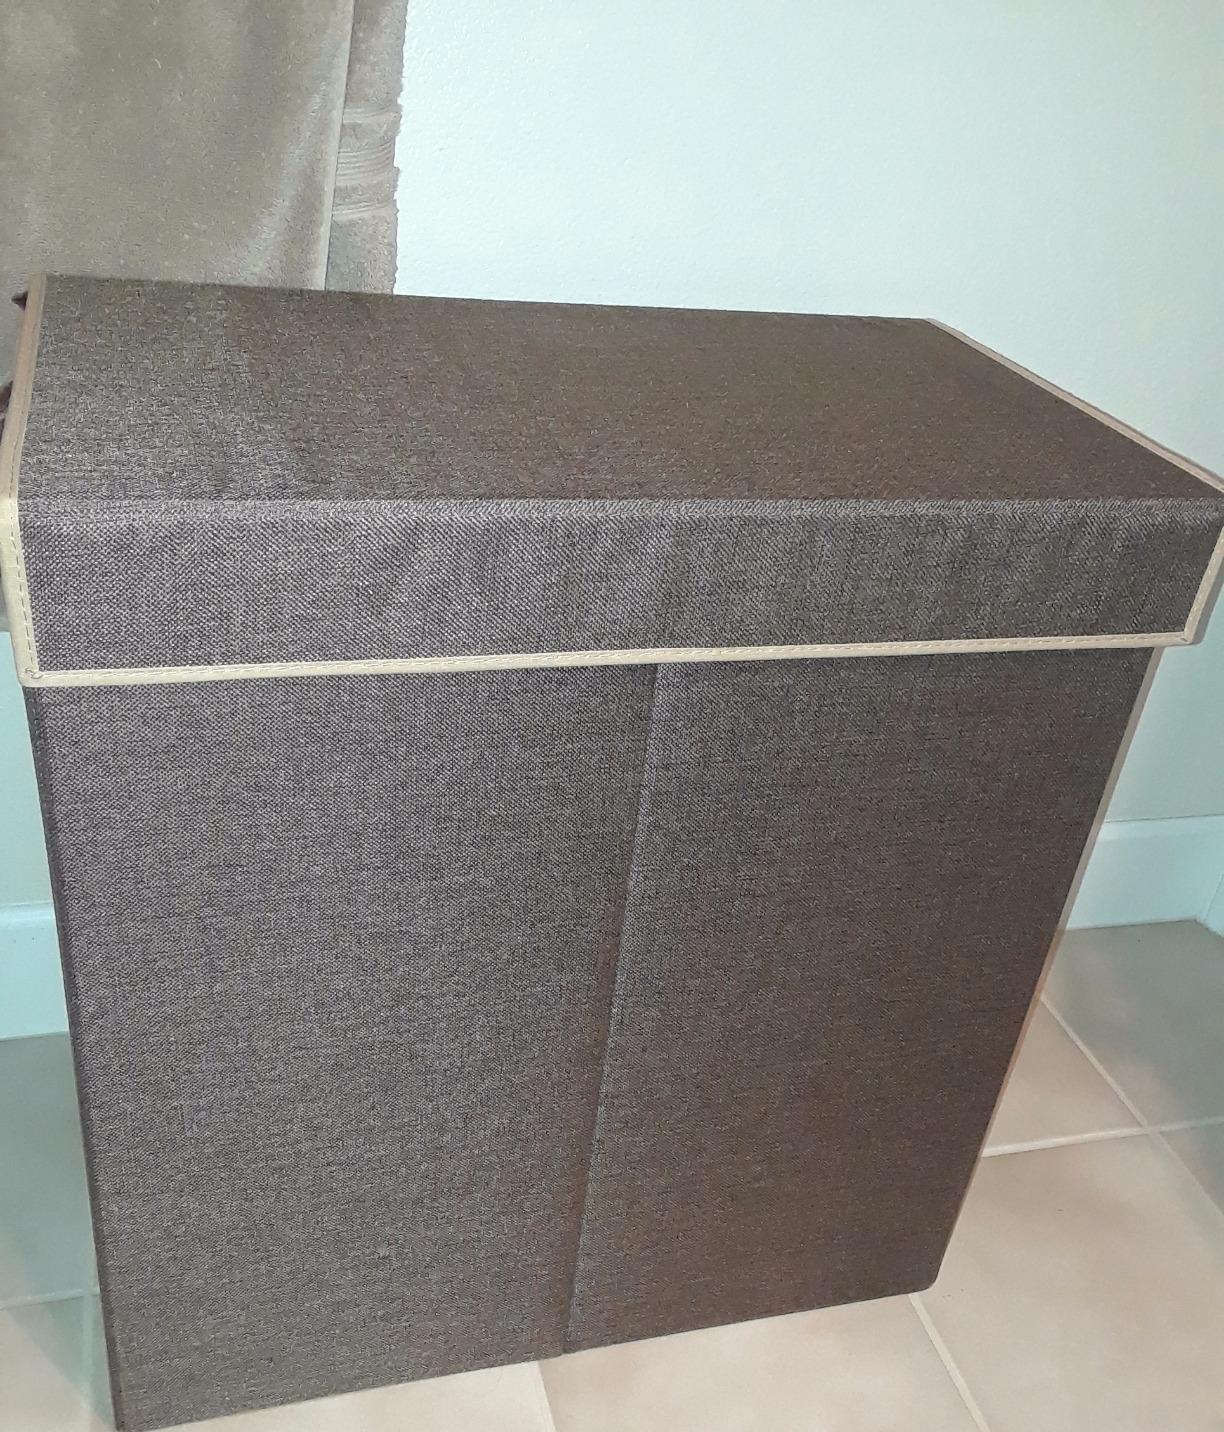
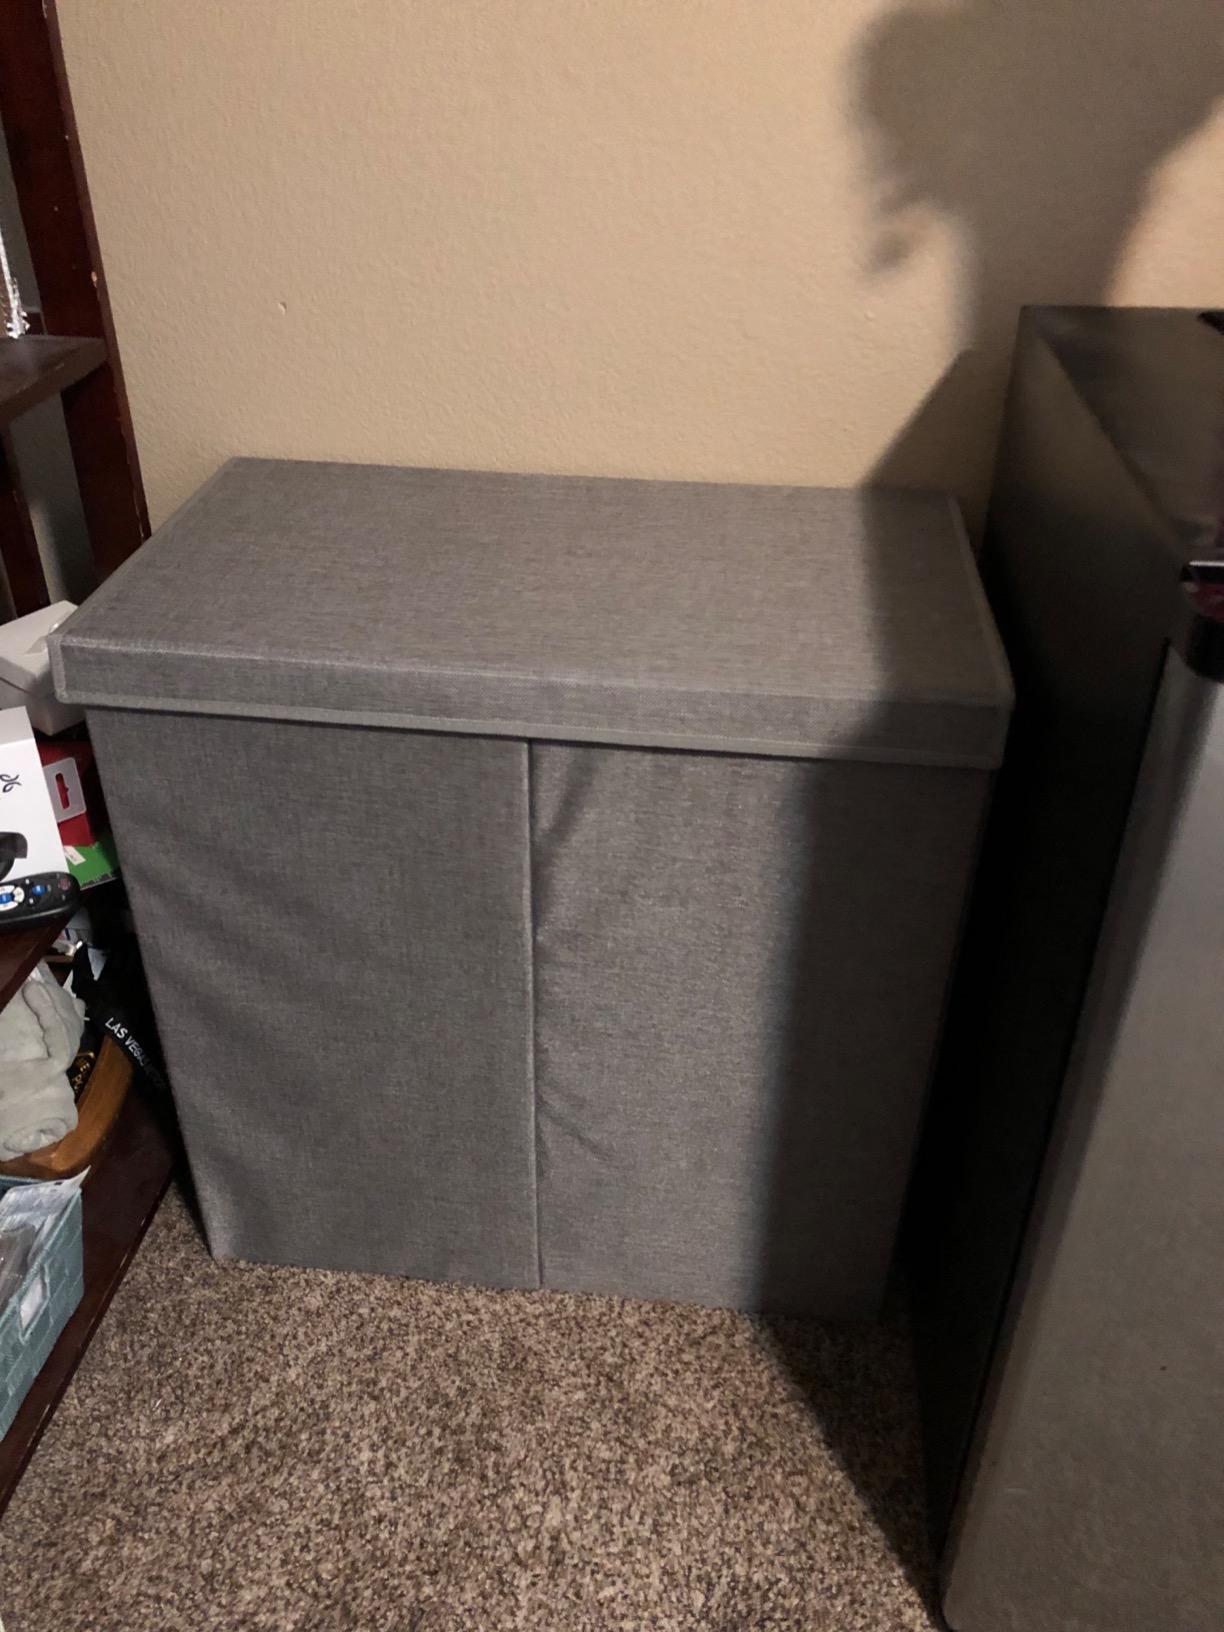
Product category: items_hamper
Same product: no